Burnshirt River

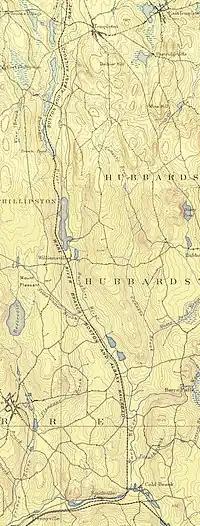
Burnshirt River

The Burnshirt River is a stream in Worcester County, Massachusetts. It is a tributary of the Ware River, draining ultimately into the Connecticut River and thence the Long Island Sound.